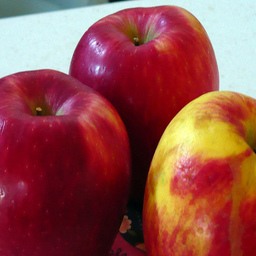
Label: Apple